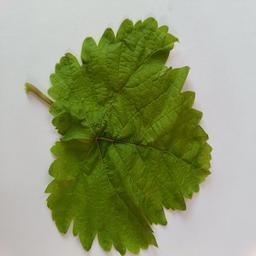
Label: Healthy Leaves